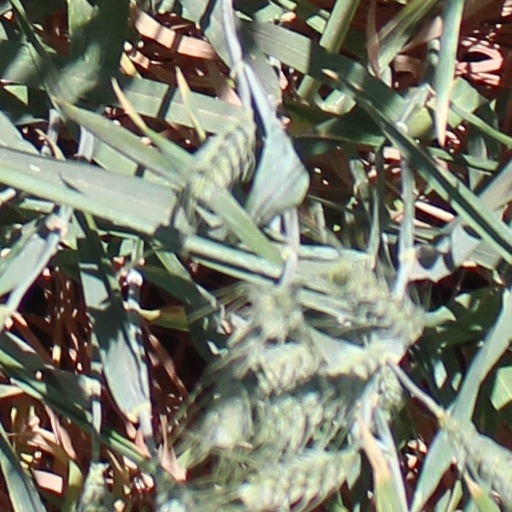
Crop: wheat